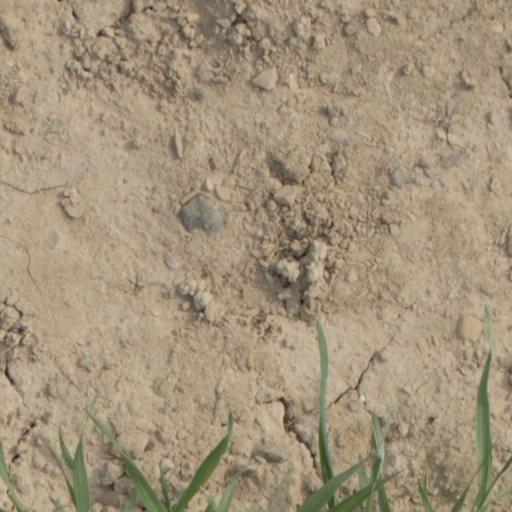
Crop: wheat